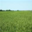
Label: plain